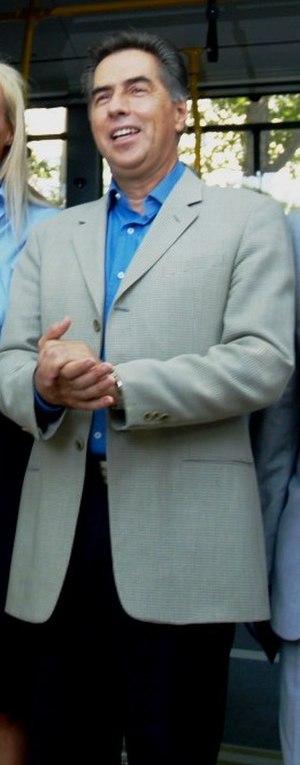
Vasílios Papayeorgópoulos est un ancien champion grec de sprint et ancien homme politique. Il a gagné par deux fois des médailles aux Championnats d'Europe d'athlétisme dont une médaille de bronze au 100 mètres aux Championnats d'Europe d'athlétisme 1971. Il a été condamné à la prison à vie le 27 février 2013 pour avoir détourné 17,9 millions d'euros alors qu'il était maire de Thessalonique.